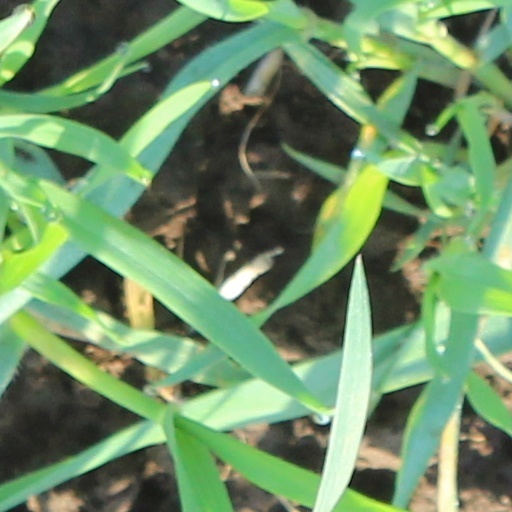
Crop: wheat